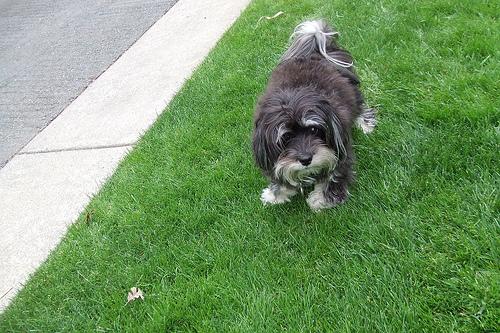
Breed: havanese